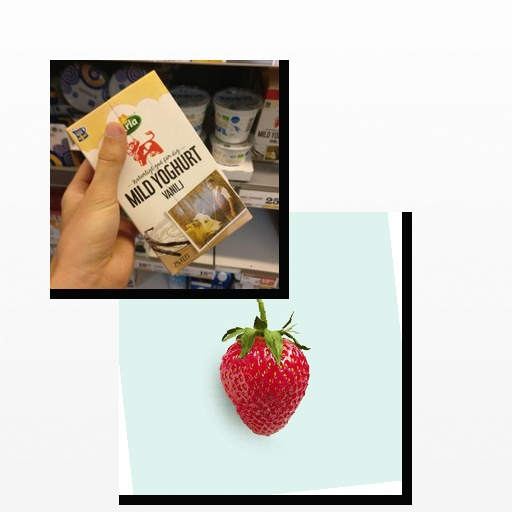
Food items: strawberry, vanilla_yogurt